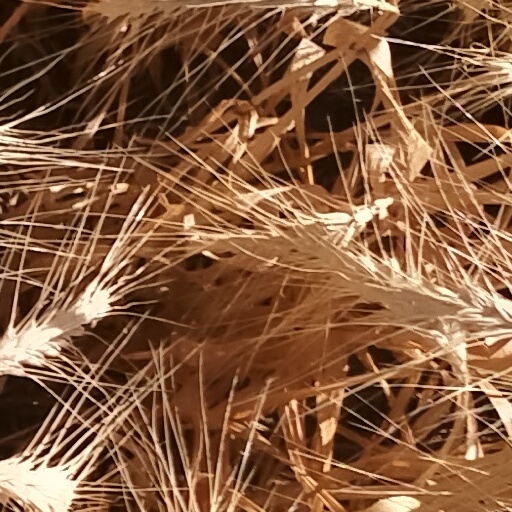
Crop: wheat